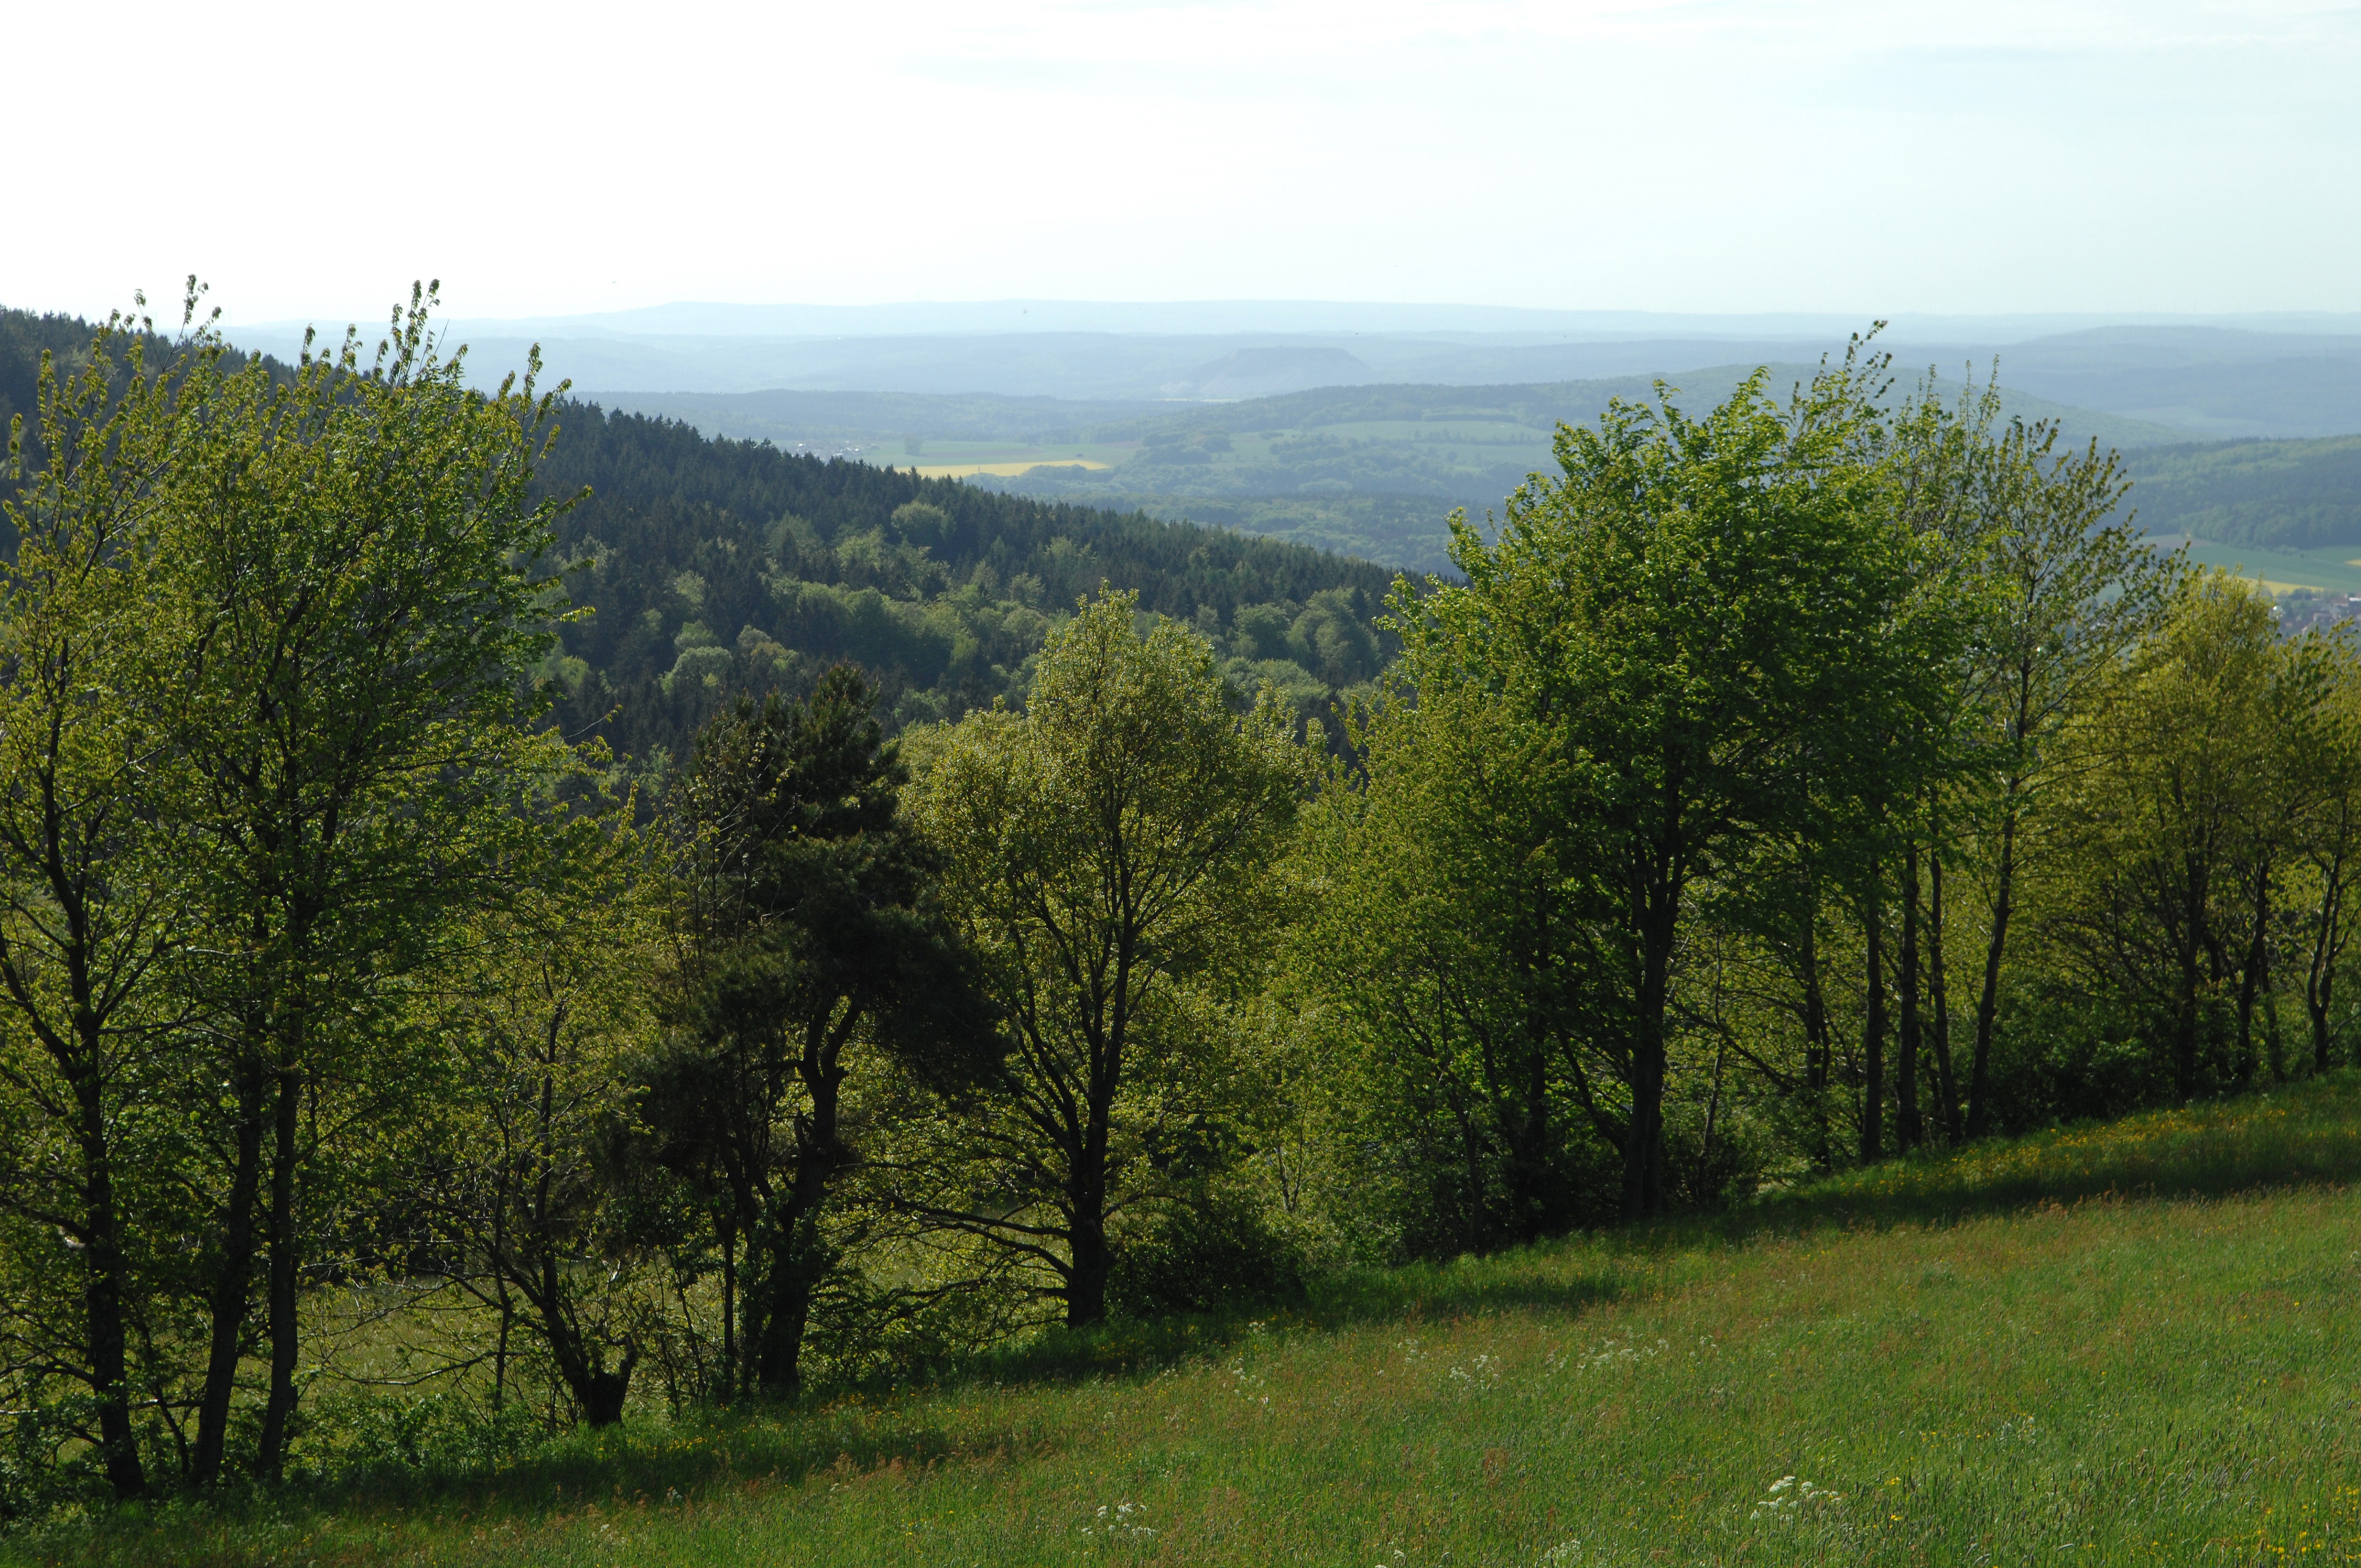
tree, nature, forest, grass, wilderness, mountain, trail, meadow, hill, view, mountain range, green, pasture, haze, ridge, sunny, mountains, grassland, plateau, woodland, habitat, ecosystem, far, rural area, biome, rh n, natural environment, geographical feature, woody plant, mountainous landforms, temperate broadleaf and mixed forest, temperate coniferous forest, dalherda